List of Ozzy Osbourne members

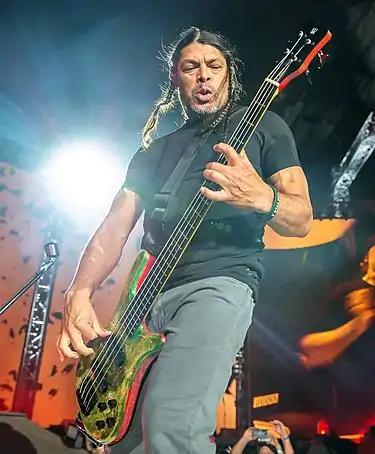
Bassist Robert Trujillo was a mainstay of the Ozzy Osbourne band lineup during the late 1990s and early 2000s, remaining until he joined Metallica in 2003.

Osbourne's first show after returning took place in Nottingham, England in June 1995 and featured former Testament guitarist Alex Skolnick as part of the lineup. However, a few weeks later, he was informed that he would not be joining the band. The role was instead given to Joe Holmes, another former David Lee Roth band member, who began rehearsing with the group in July. The Retirement Sucks Tour commenced in August with a string of South American shows as part of Monsters of Rock, after which Castronovo was fired due to differences with Osbourne, and replaced by the returning Randy Castillo. Another change in personnel came in January 1996, when Butler left the tour due to homesickness, with Osbourne enlisting former bassist Mike Inez to take his place for the rest of the shows.